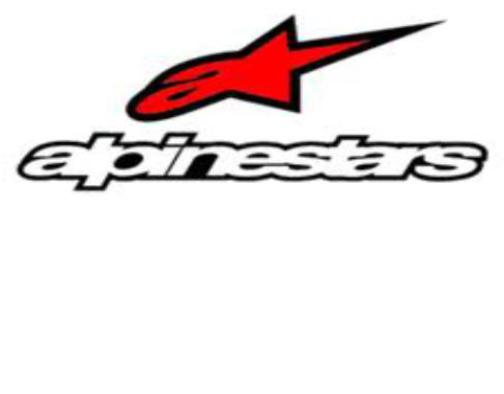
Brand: alpinestars-1
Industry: Clothes